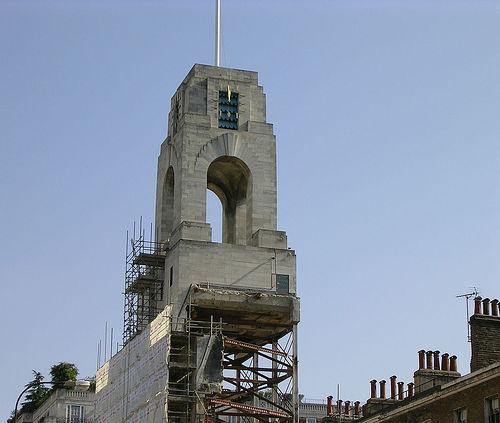
Weather: sun or clear